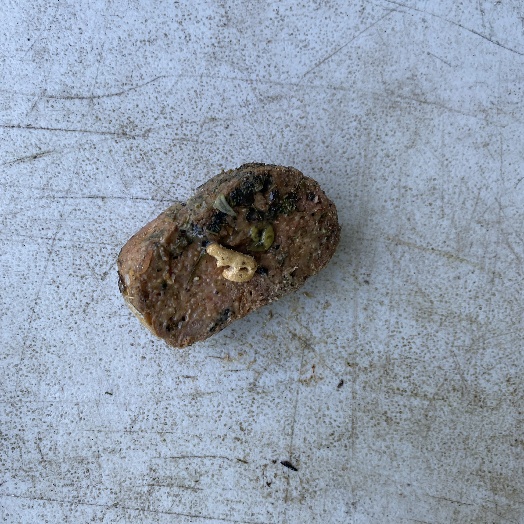
Label: generalcompost